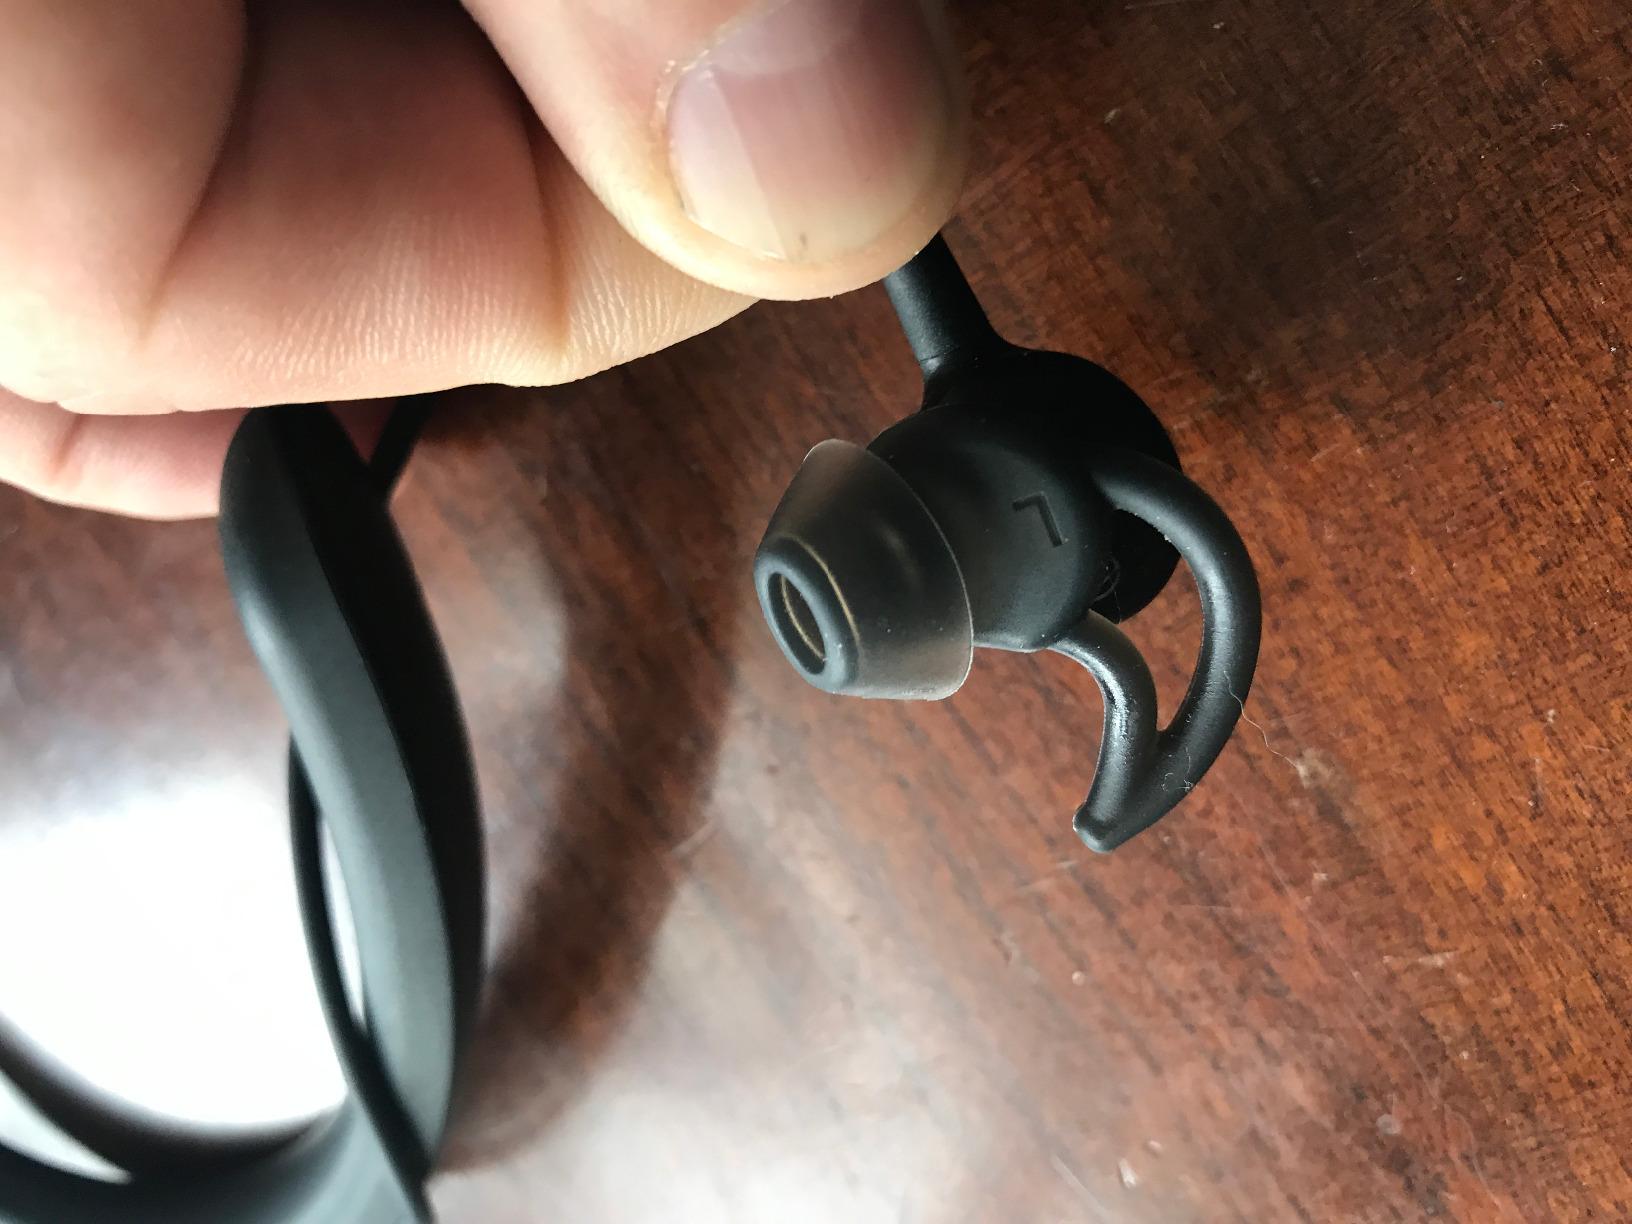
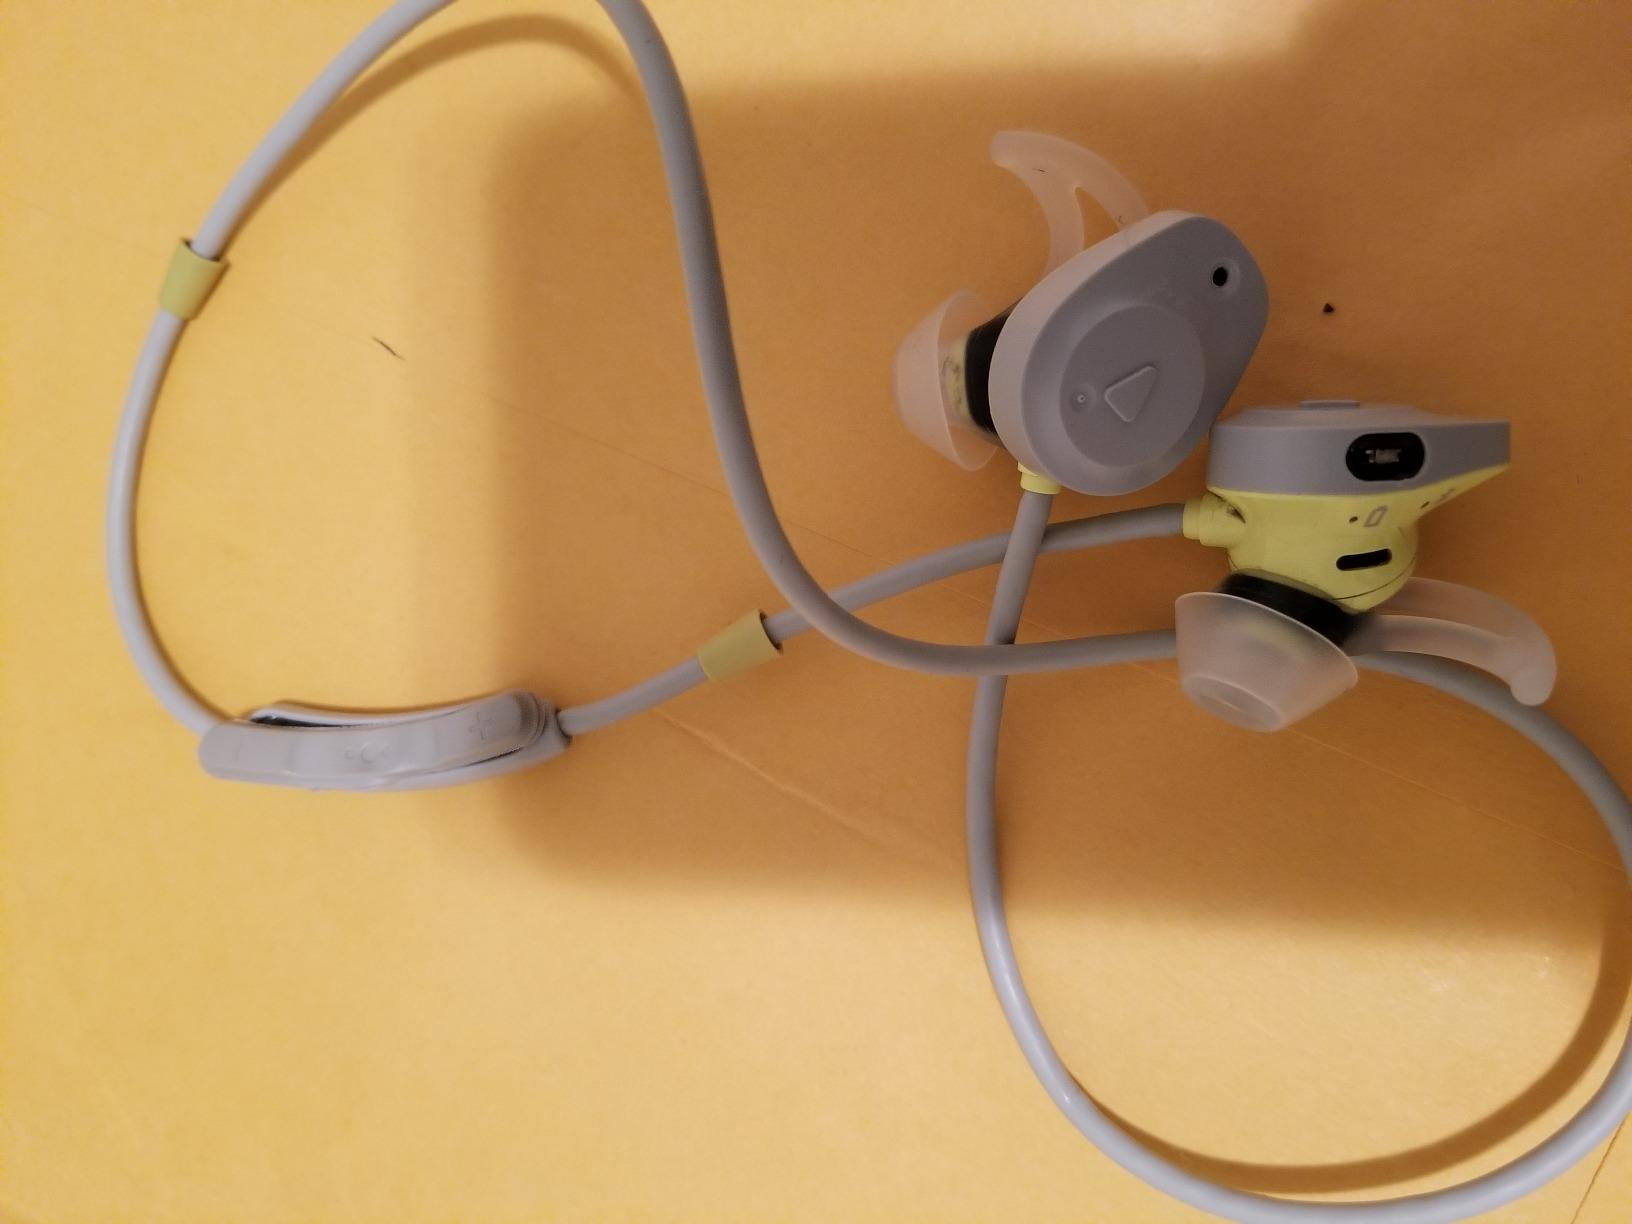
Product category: headphones
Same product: no